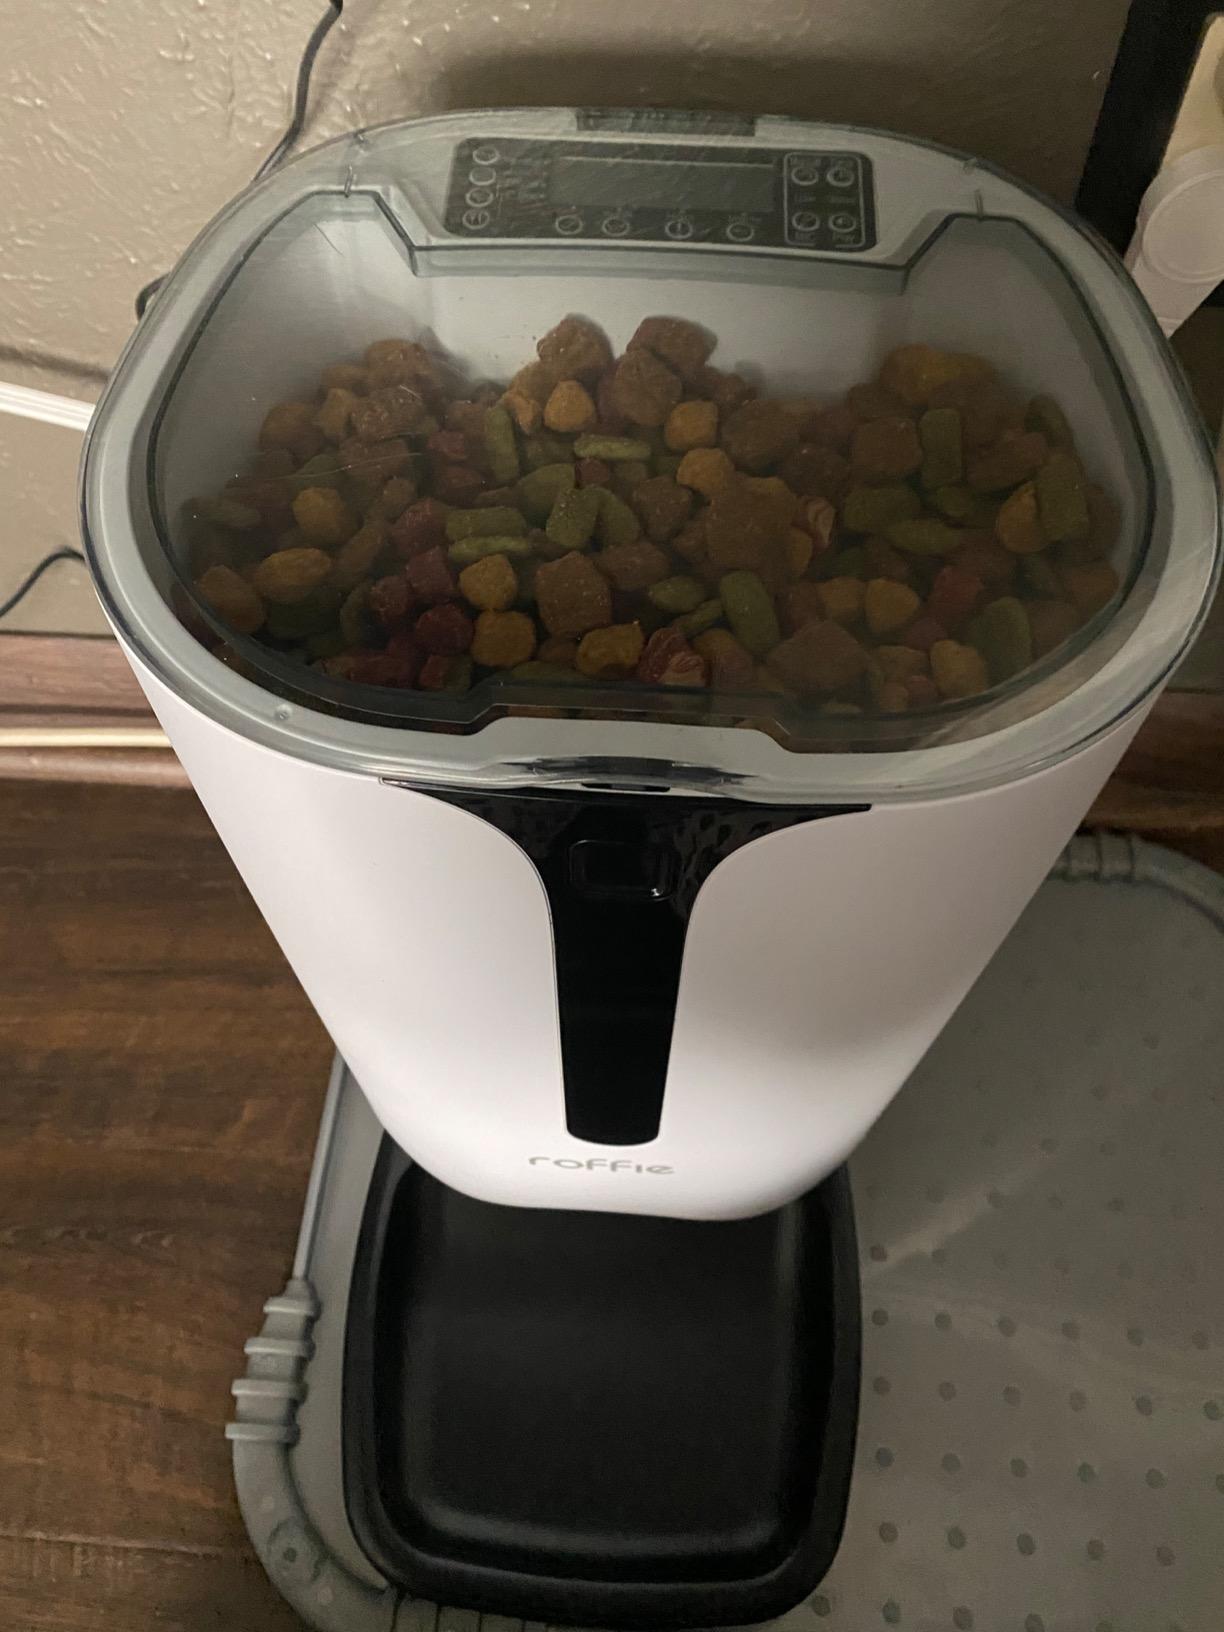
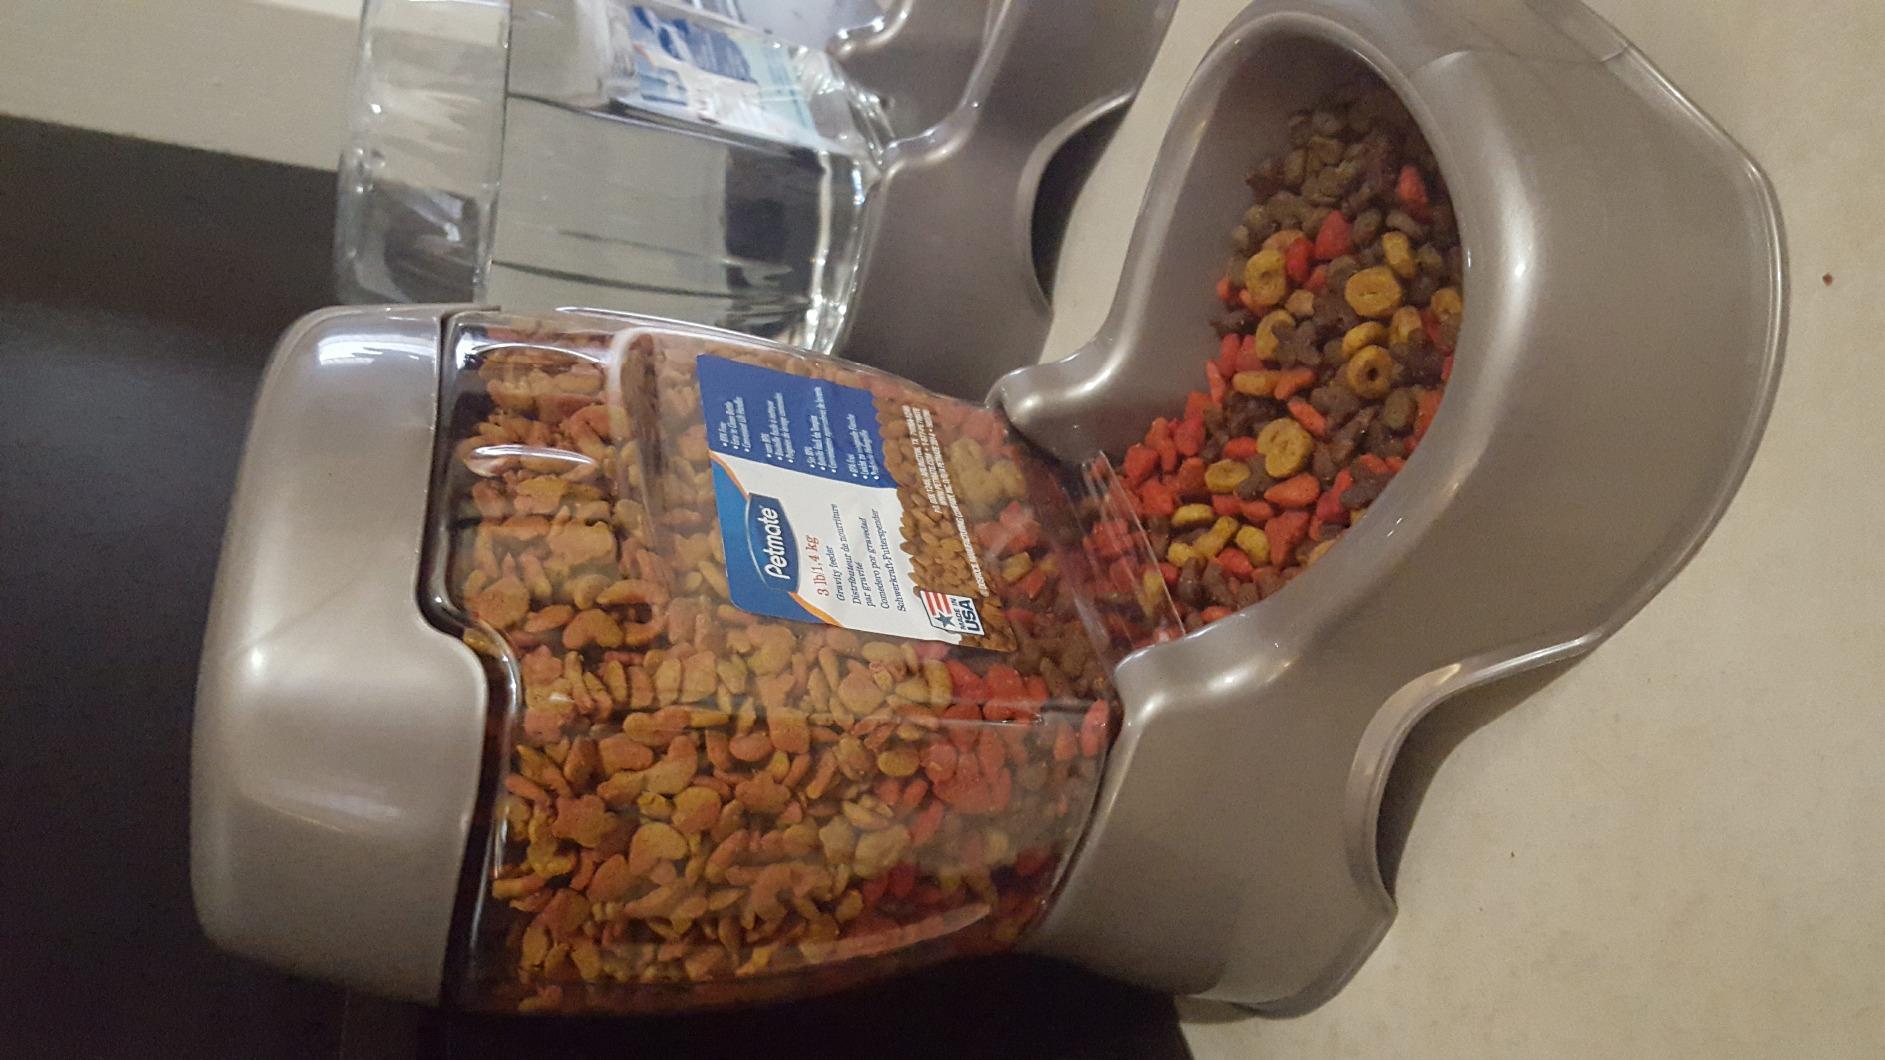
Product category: items_feeder
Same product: no